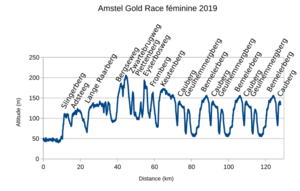
La 6ᵉ édition de l'Amstel Gold Race féminine a lieu le 21 avril 2019. C'est la septième épreuve de l'UCI World Tour féminin 2019. Elle est remportée par la Polonaise Katarzyna Niewiadoma.